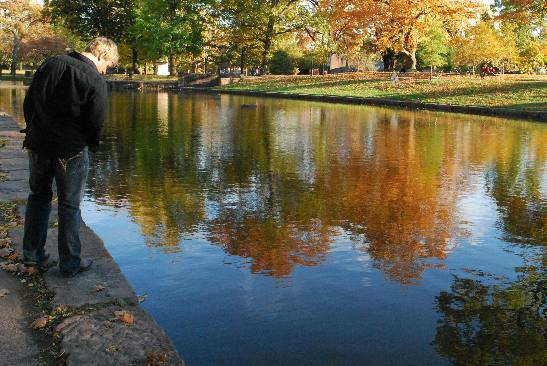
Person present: Yes